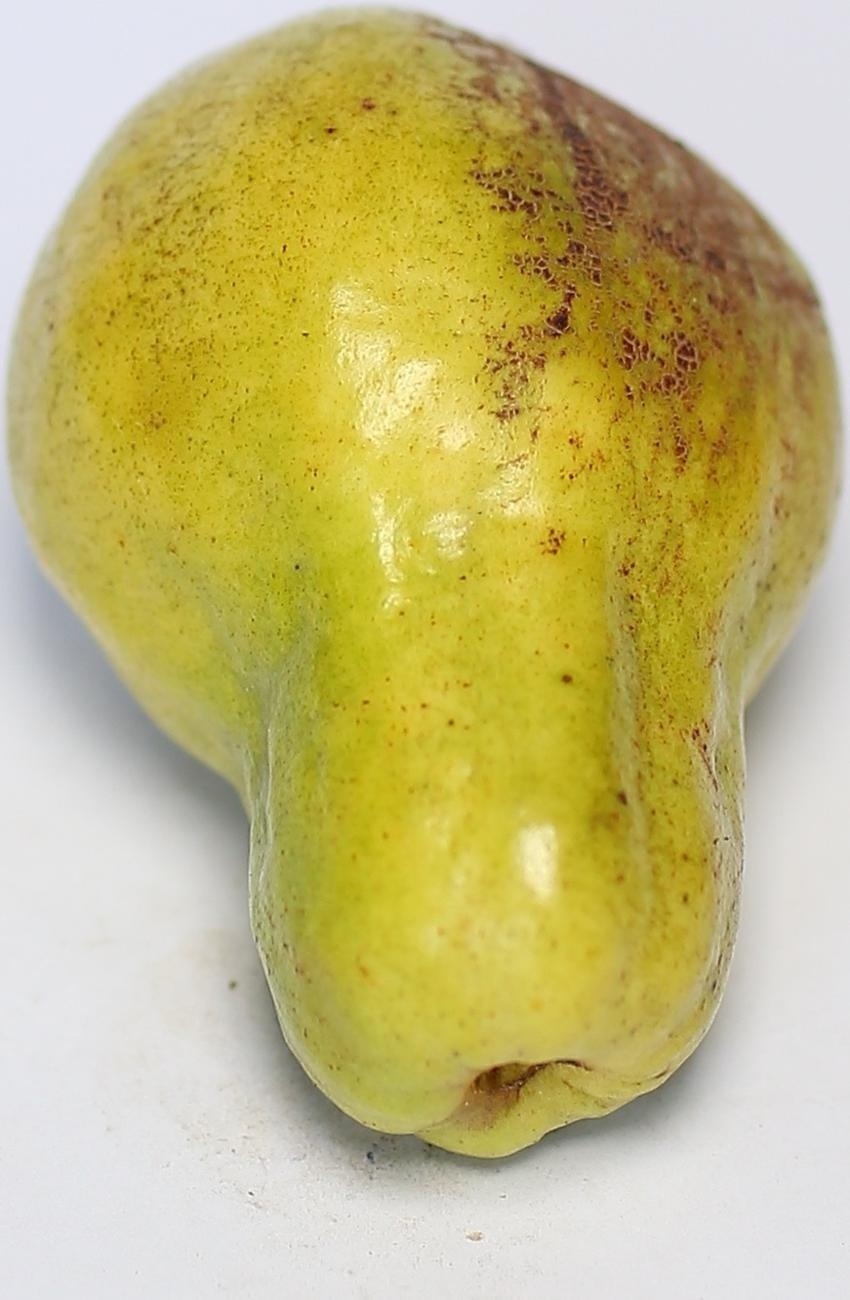
Maturity: mature-green
Variety: local-sindhi